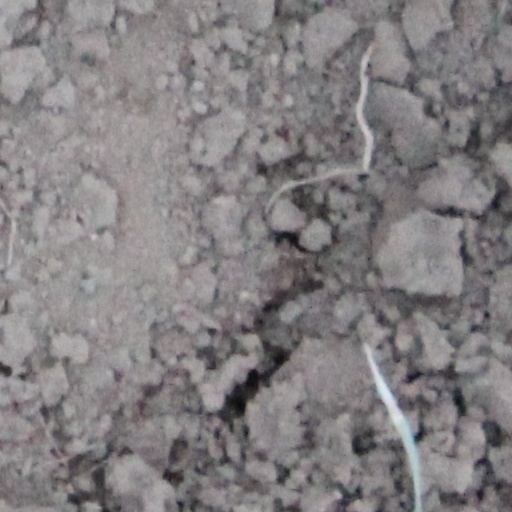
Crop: wheat